Irish Writers Union

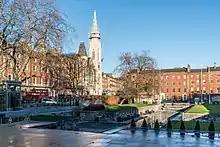
The IWU is now based at the Irish Writers Centre (which it founded) in Parnell Square, Dublin City, following its establishment in the 1990s.

From 1987 onwards, Taoiseach Charles Haughey appointed writer Anthony Cronin as his advisor for Arts policy. Although Cronin had no money to finance a centre for the Union either personally or in his political capacity, Harte presented him with a suggestion for a Writers' Centre. A large number of old Georgian houses were falling into disuse in the inner suburbs of Dublin; Harte suggested that Cronin petition that one of these be set aside as a centre for supporting and promoting Irish authors. Harte had heard about the Writers' Museum, directed by Matt McNulty; he went to McNulty asking about the possibility of establishing a writers' centre. McNulty provided premises for this purpose at 19 Parnell Square. The Irish Writers Centre was founded in 1991, it is Ireland's national resource centre for writers. The Writers Centre was intended initially as a general Arts Centre. All related writers' support groups were directly involved and represented at this address, including those working with playwrights, children's writers and translators. Since then, there has been some dispersal of these roles, with playwrights (represented by the Irish Playwrights and Screenwriters Guild), for instance, being based at the Irish Film Institute on Eustace Street in Temple Bar. The renovation of the premises on Parnell Square was funded by an IR£100,000 grant from the Irish Lottery. As of 2016, ambassadors for the Irish Writers' Centre included John Banville, Anne Enright, Michael D. Higgins, Roy Foster, Marian Keyes, Eilis Ni Dhuibhne and Joseph O’Connor.